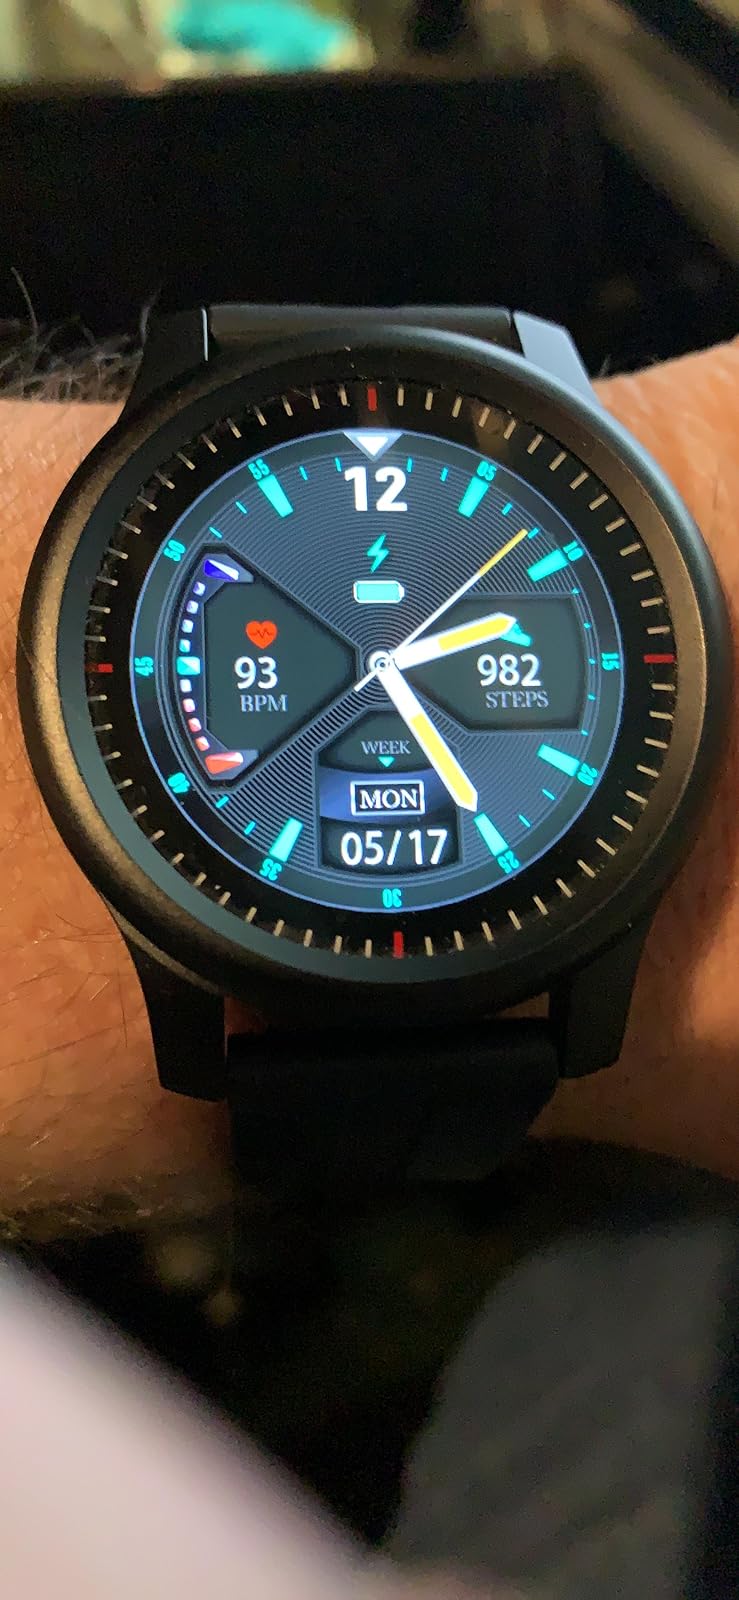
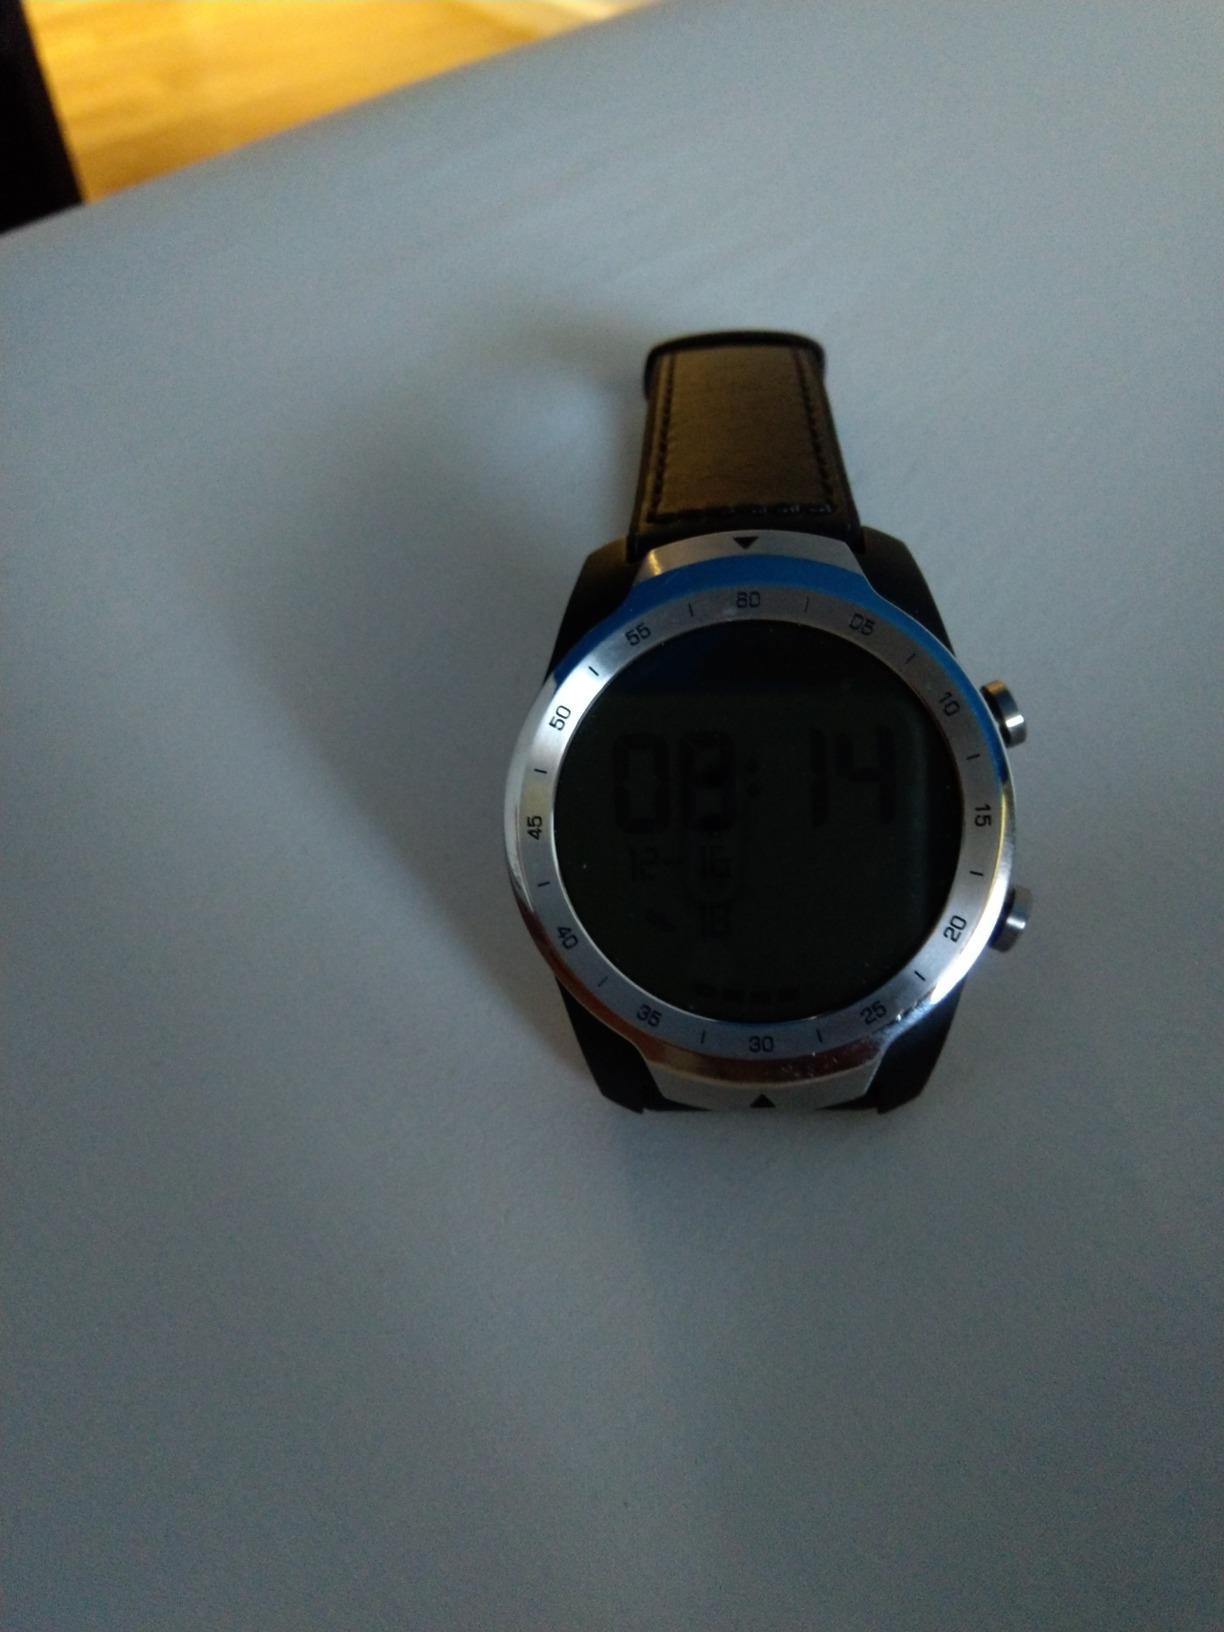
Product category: smartwatch
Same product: no